Kʼicheʼ people

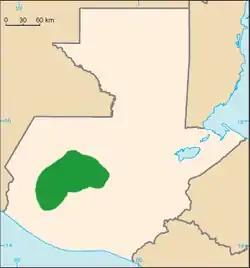

According to the 2018 census, Kʼicheʼ people constituted 11% of the Guatemalan population, accounting for 1,610,551 people out of a total of 14,901,286 people. The large majority of Kʼicheʼ people live in the western highlands of Guatemala, a region roughly corresponding to the former state of Los Altos. In Guatemala, they primarily live in the departments of Totonicapán (97% Kʼicheʼ), El Quiché (60% Kʼicheʼ), Quetzaltenango (28% Kʼicheʼ), Sololá (43% Kʼicheʼ), and Suchitepéquez (26% Kʼicheʼ).